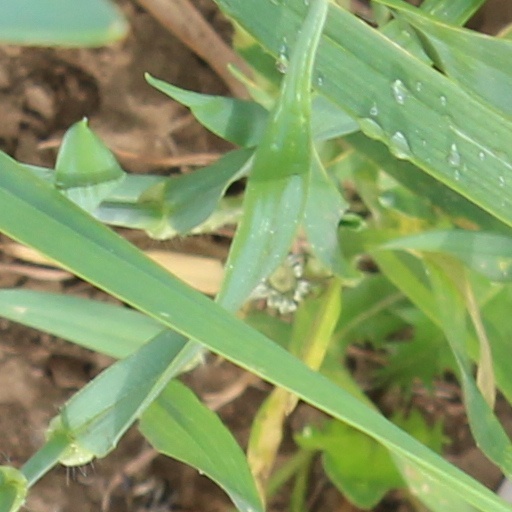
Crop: wheat